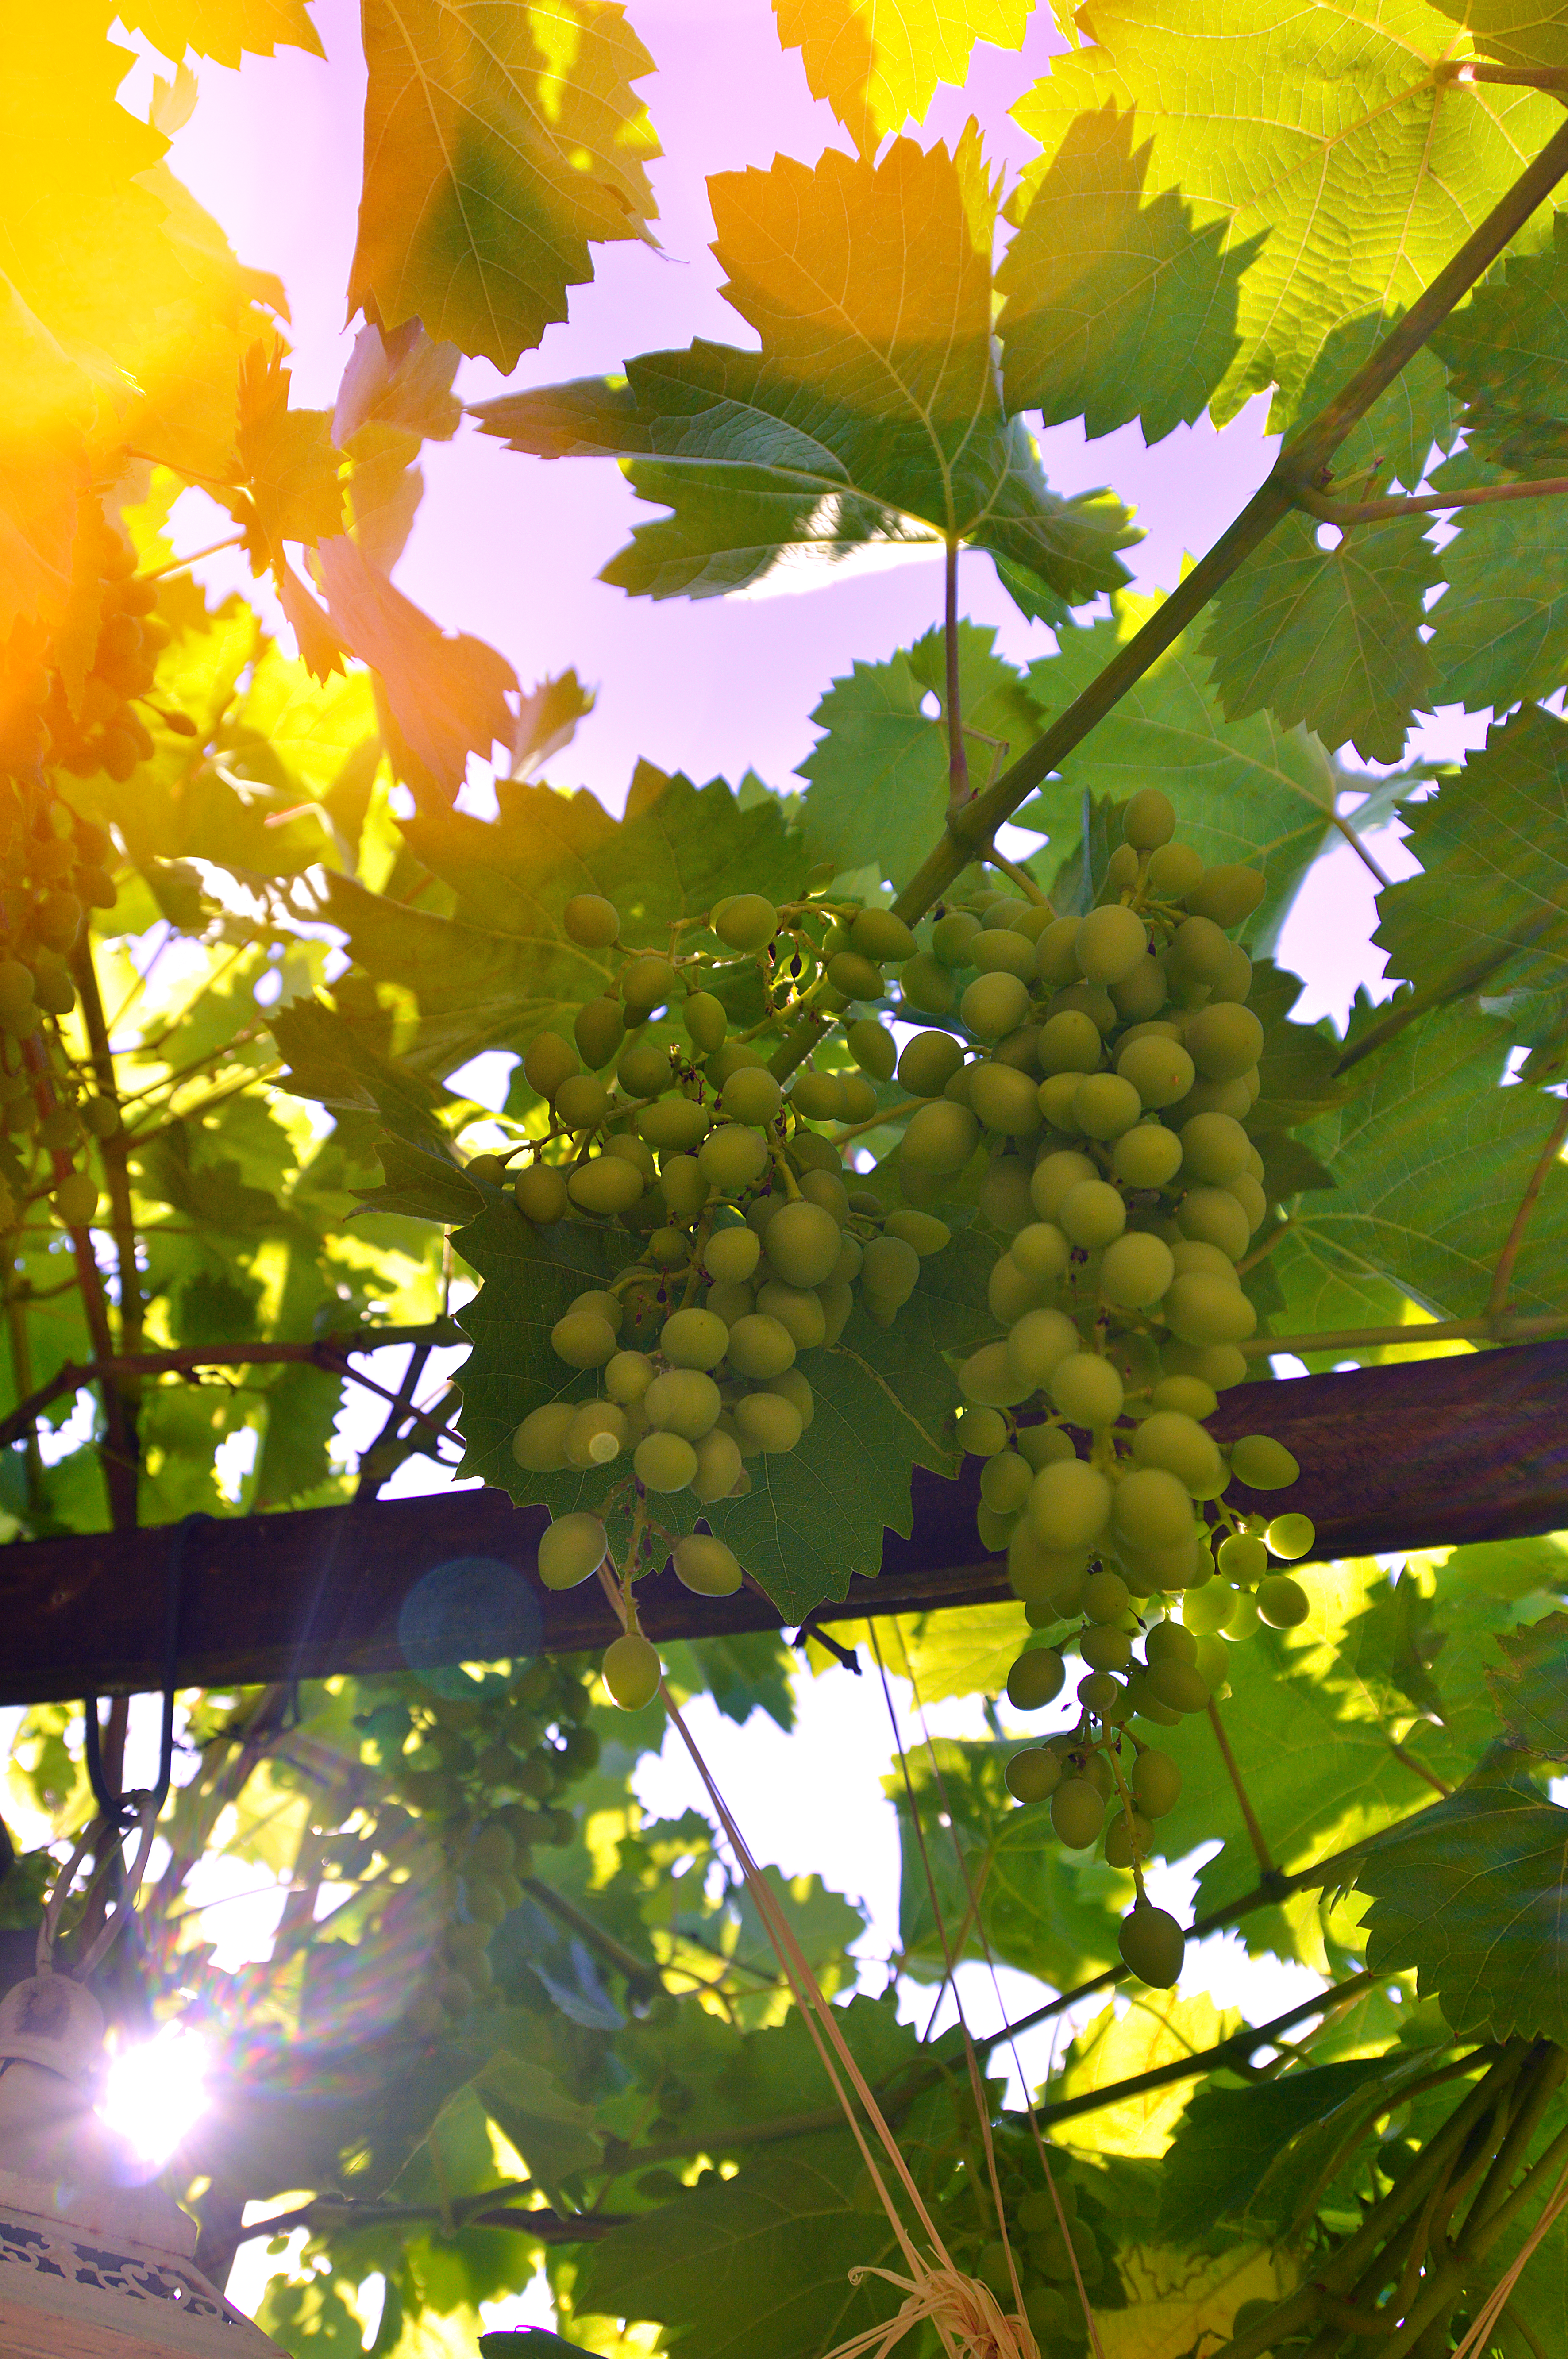
white, grapes, grape, vine, vineyard, wine, green, ripe, fruit, cluster, harvest, food, agriculture, nature, plant, leaf, background, close, autumn, red, fresh, bunch, winery, sunny, up, grapevine family, yellow, sunlight, vitis, grape leaves, tree, sky, flowering plant, produce